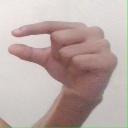
अक्षर: ग